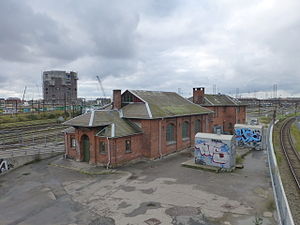
Pendlerkids / Personer / Børn
Pumpestationen ved Dybbølsbro i København, der blev brugt i tredje sæson.
Pendlerkids er en dansk tv-serie for børn i 45 afsnit fordelt på tre sæsoner.